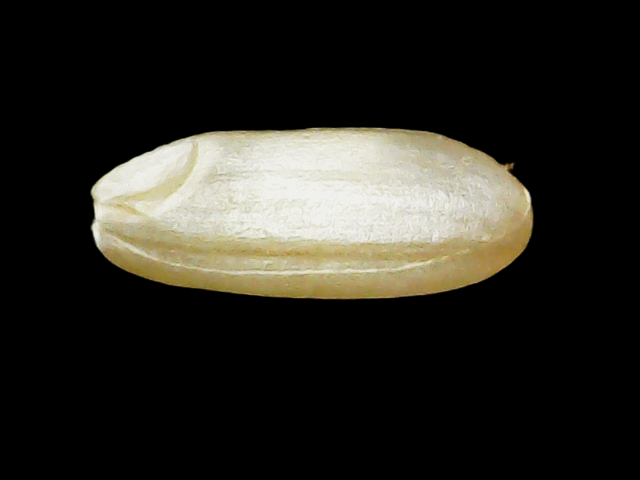
Rice variety: Binadhan8